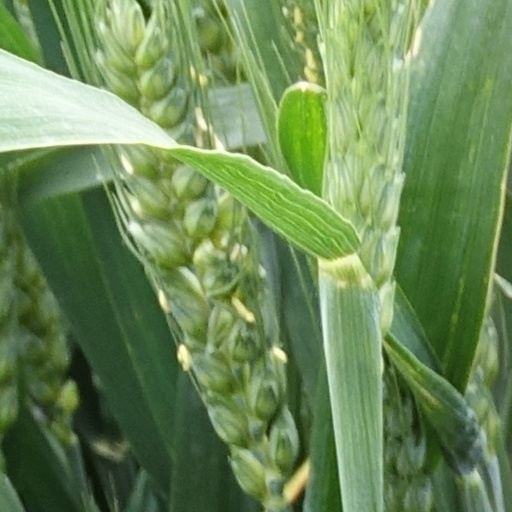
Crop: wheat